Mali

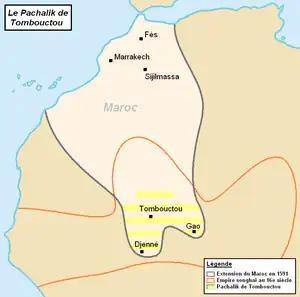
Map of the Pashalik of Timbuktu (yellow-striped) as part of the Saadi dynasty of Morocco (outlined black) within the Songhai Empire (outlined red),

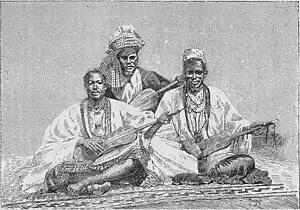
Griots of Sambala, king of Médina (Fula people, Mali), 1890. Photo by Joannès Barbier.

The Mali Empire later formed on the upper Niger River, and reached the height of power in the 14th century. Under the Mali Empire, the ancient cities of Djenné and Timbuktu were centers of both trade and Islamic learning. The empire later declined as a result of internal intrigue, ultimately being supplanted by the Songhai Empire. The Songhai had long been a major power in West Africa subject to the Mali Empire's rule.